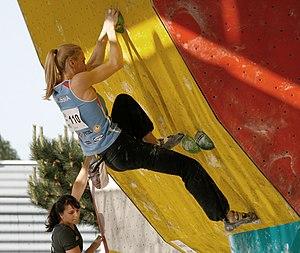
Olga Bibik, née en 1976 à Krasnoïarsk, Russie, est une grimpeuse russe.